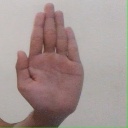
अक्षर: ध